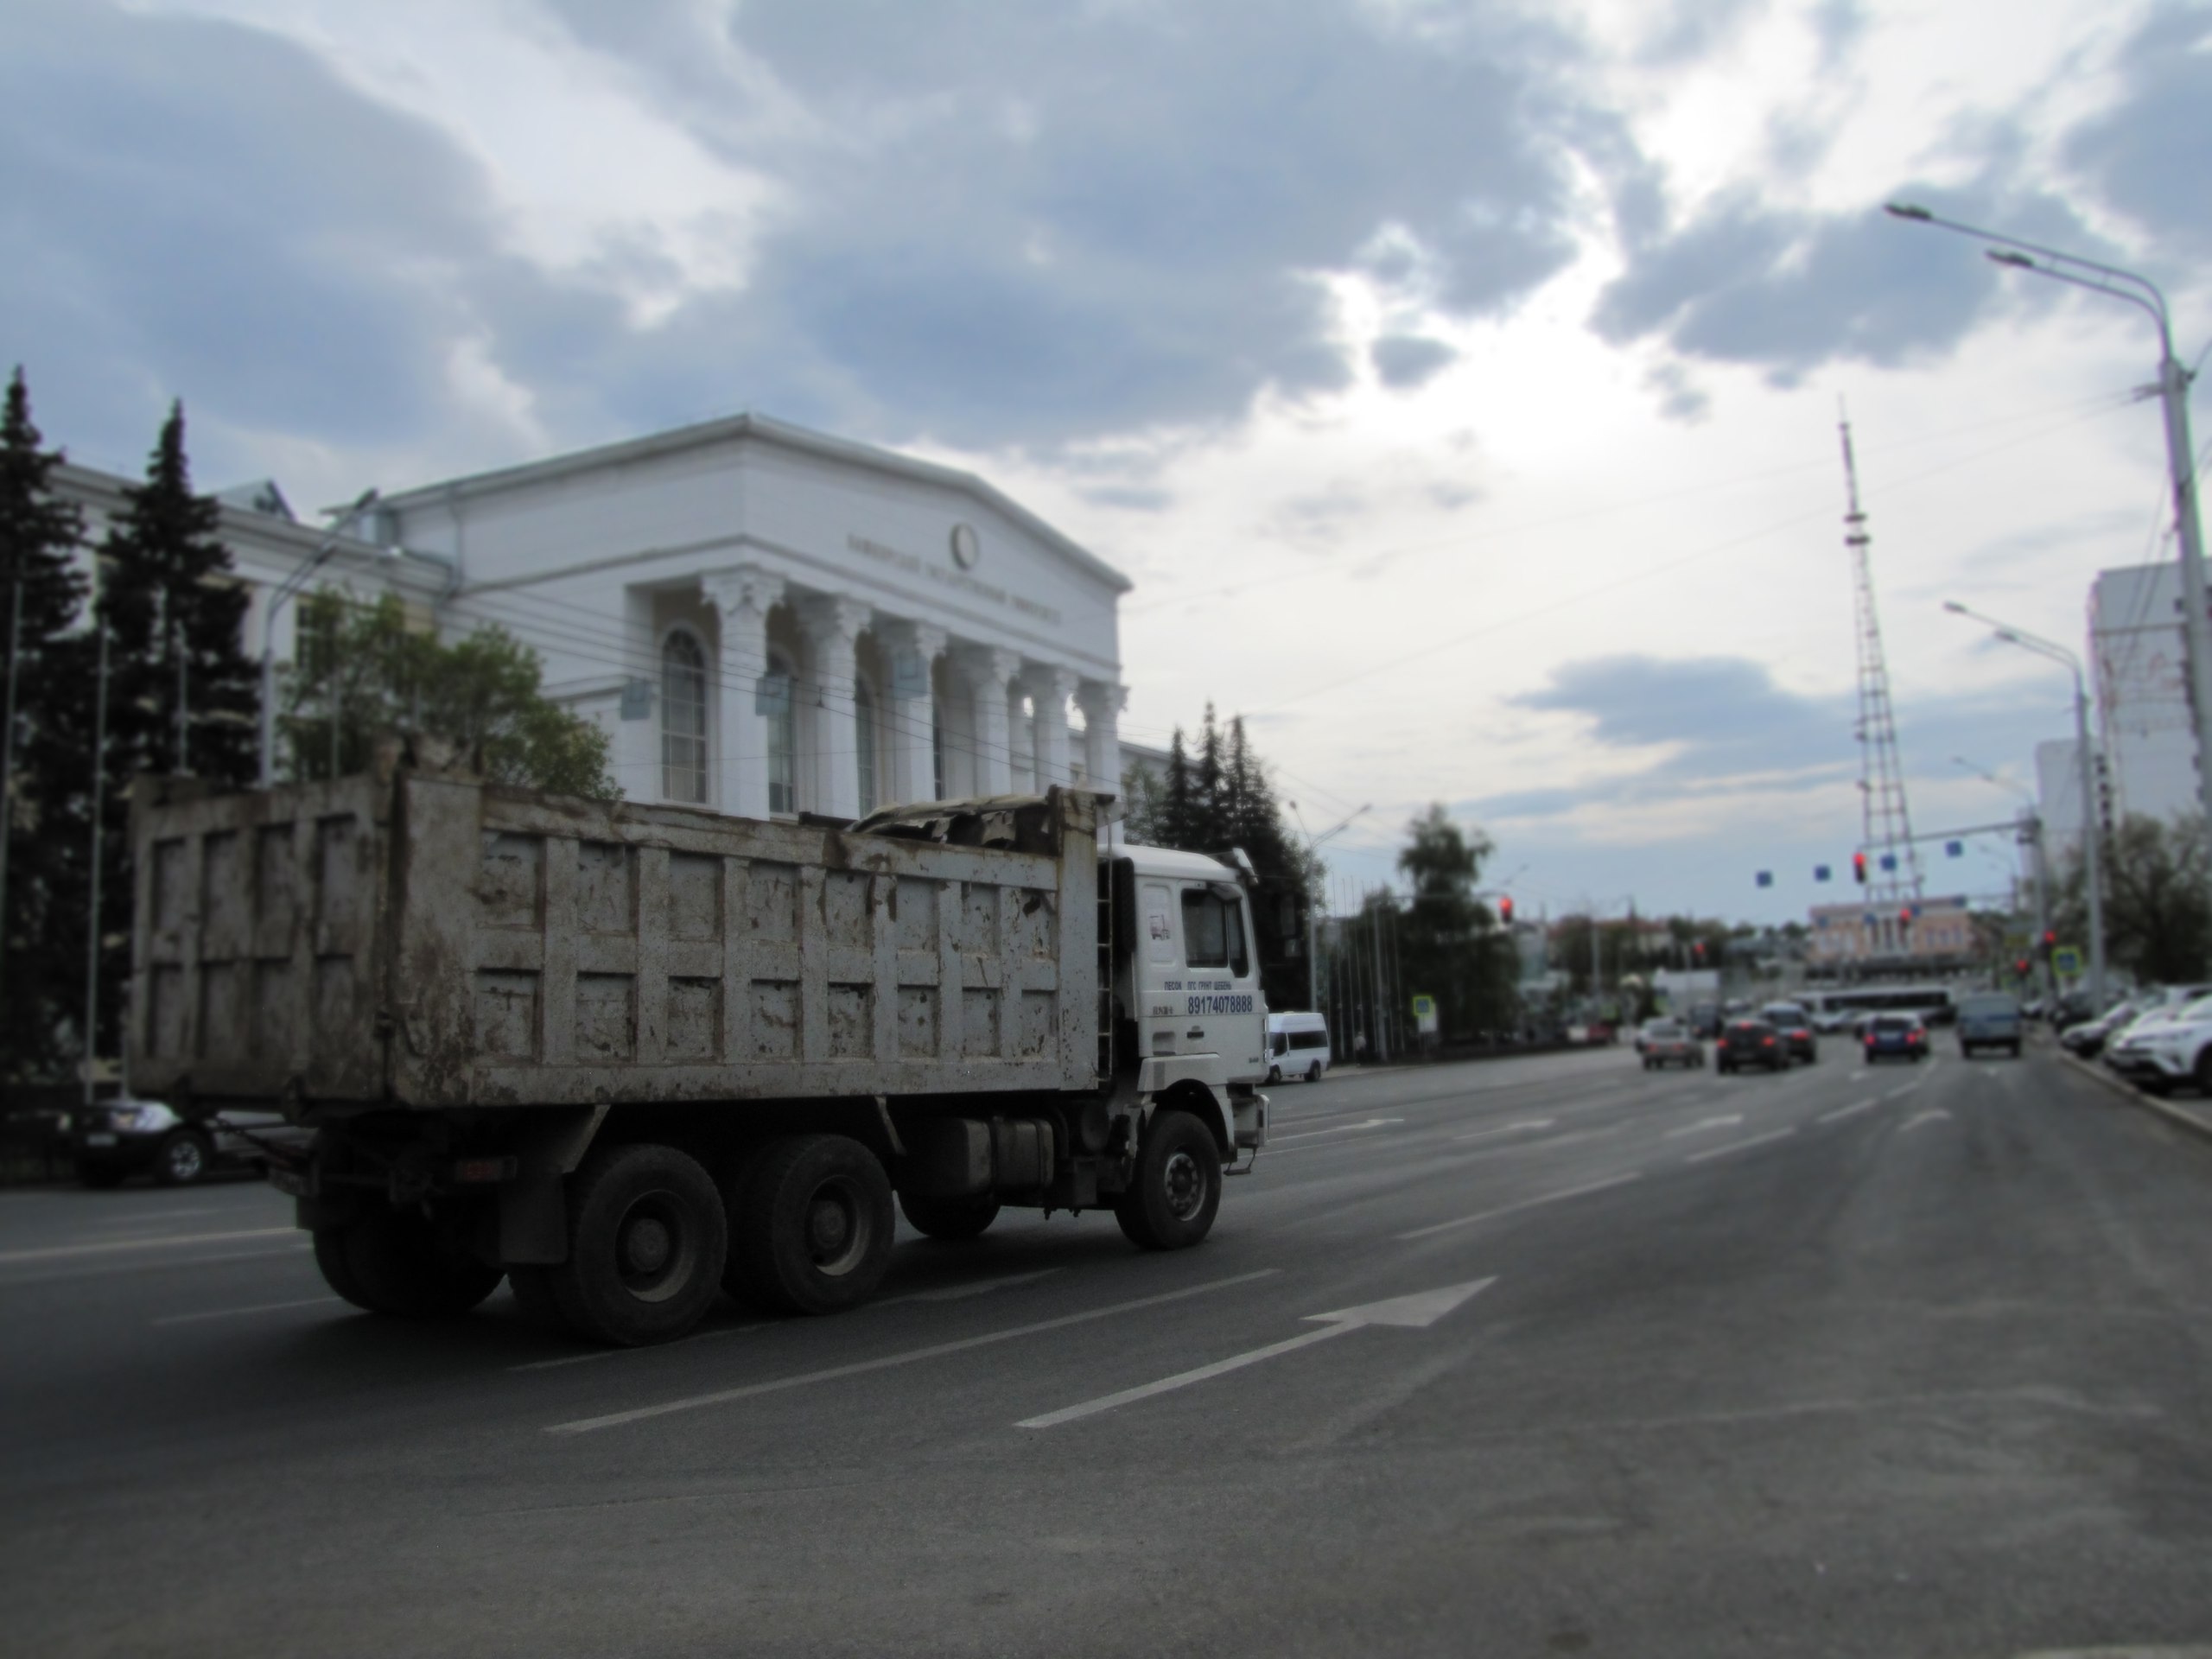
nature, transport, mode of transport, vehicle, asphalt, commercial vehicle, truck, road, urban area, street, car, neighbourhood, cloud, architecture, thoroughfare, city, residential area, downtown, road trip, house